1st Congress of the Russian Social Democratic Labour Party

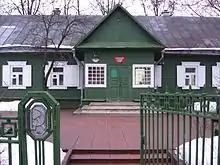
The Congress was held in this house in Minsk

The First Congress of the RSDLP (Russian: Российская социал-демократическая рабочая партия, РСДРП) was held between 13 March – 15 March (1 March–3 March O.S.) 1898 in Minsk, Russian Empire (now Belarus) in secrecy. The venue was a house belonging to Rumyantsev, a railway worker on the outskirts of Minsk (now in the town centre). The cover story was that they were celebrating the nameday of Rumyantsev's wife. A stove was kept burning in the next room in case secret papers had to be burnt.